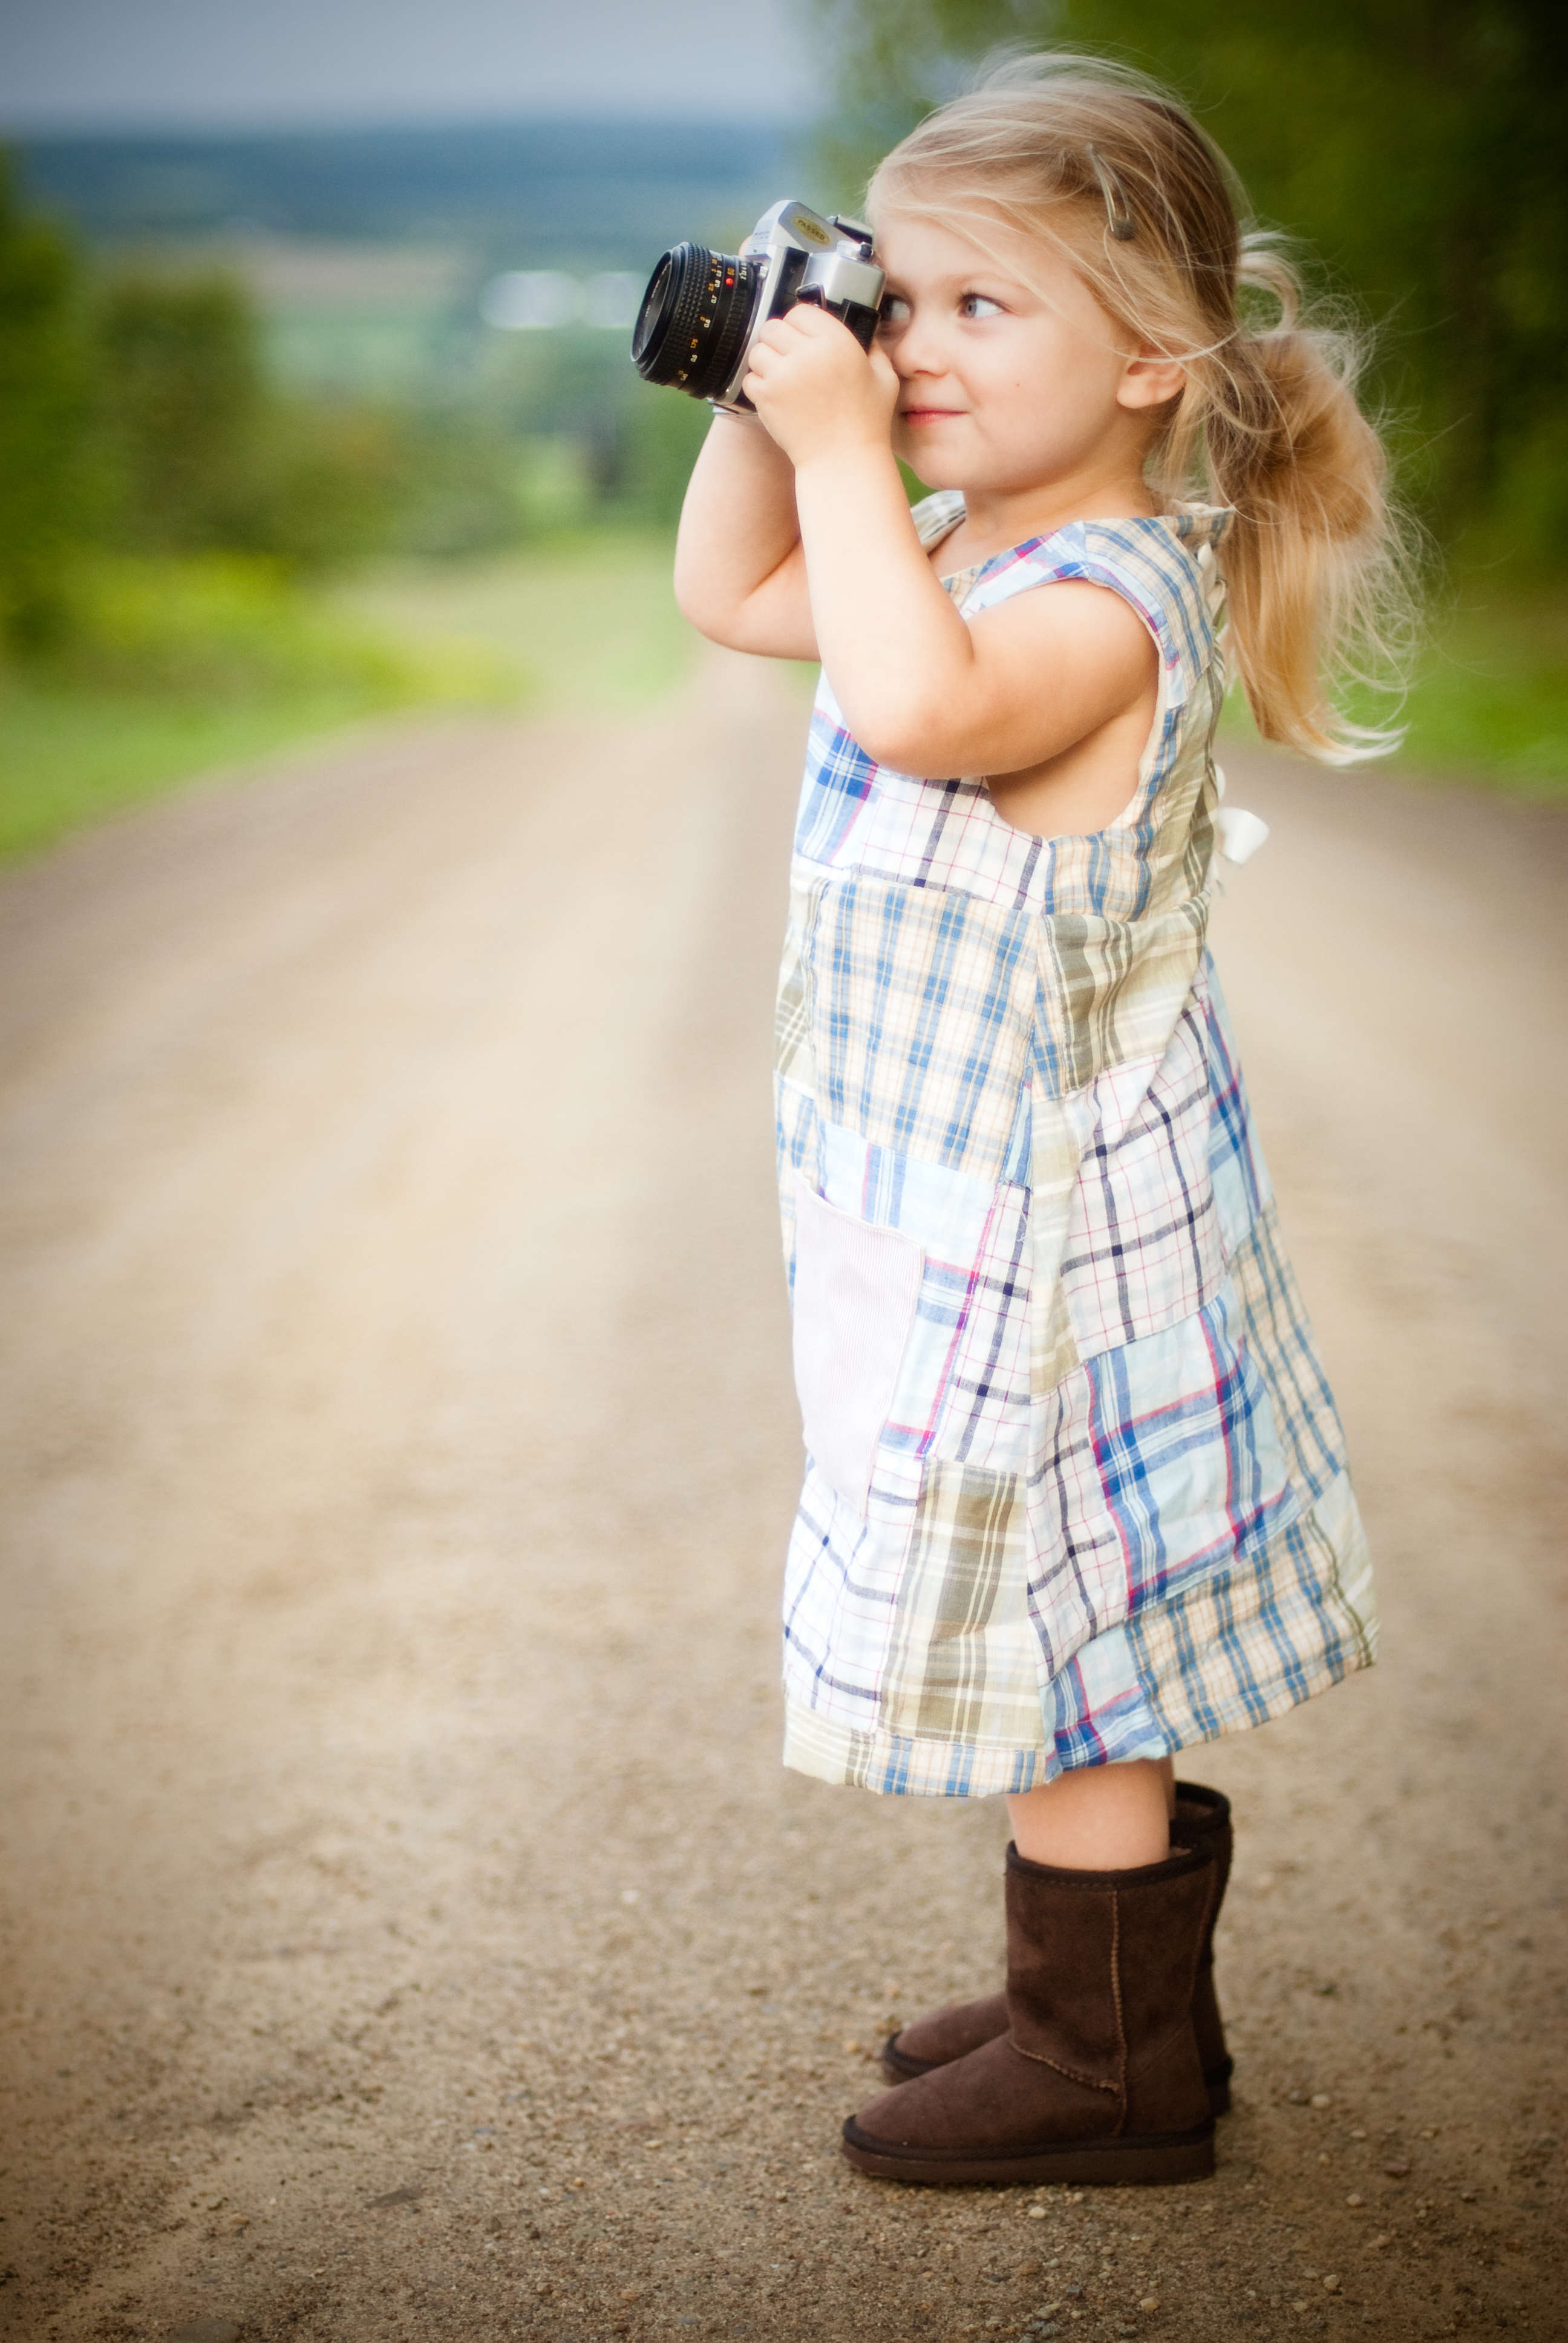
person, girl, photography, photographer, kid, cute, country, summer, pattern, portrait, model, spring, youth, park, child, fashion, leisure, blonde, facial expression, outdoors, fun, dress, daylight, toddler, photograph, beauty, wear, photo shoot, portrait photography, human positions